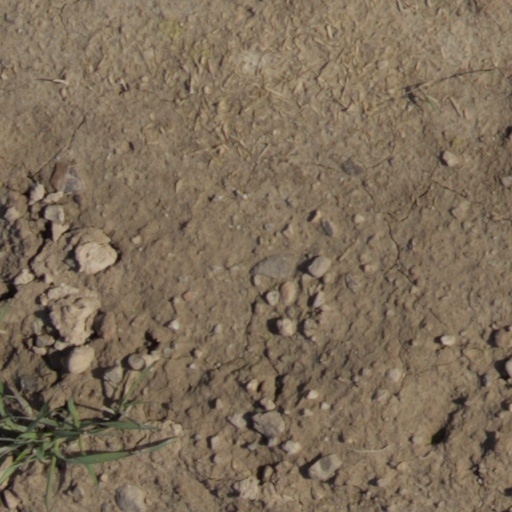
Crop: wheat